Cei-Rigotti

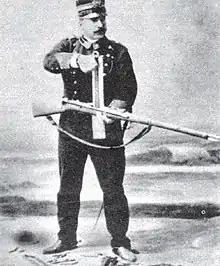
This circa 1900 photo shows an Italian soldier demonstrating charging and firing a standard and high capacity version of the Cei-Rigotti rifle. The charging clip holds about 25 rounds.

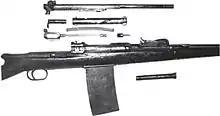
The Cei-Rigotti rifle field stripped.

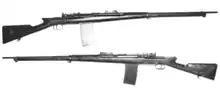
A version of the Cei-Rigotti rifle in 1900.

The rifle is gas operated and has selective fire capabilities (single shots or fully automatic). According to several publications, the prototype rifle was chambered for the 6.5×52mm Mannlicher–Carcano.